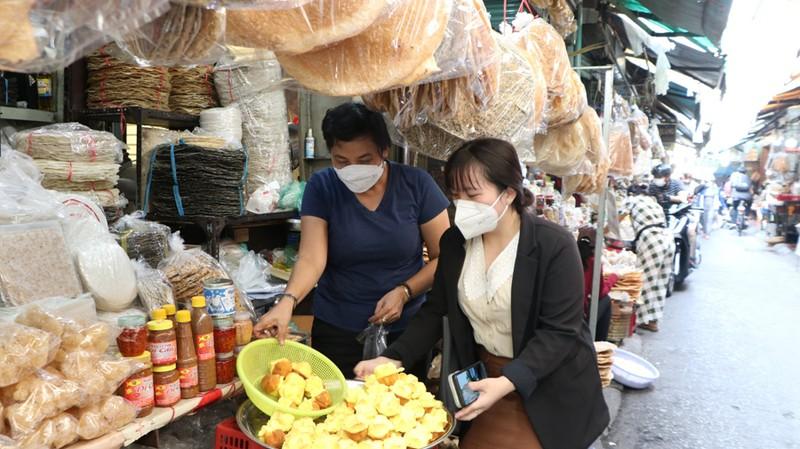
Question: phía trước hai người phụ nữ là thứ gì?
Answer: là một mâm bánh bông lan